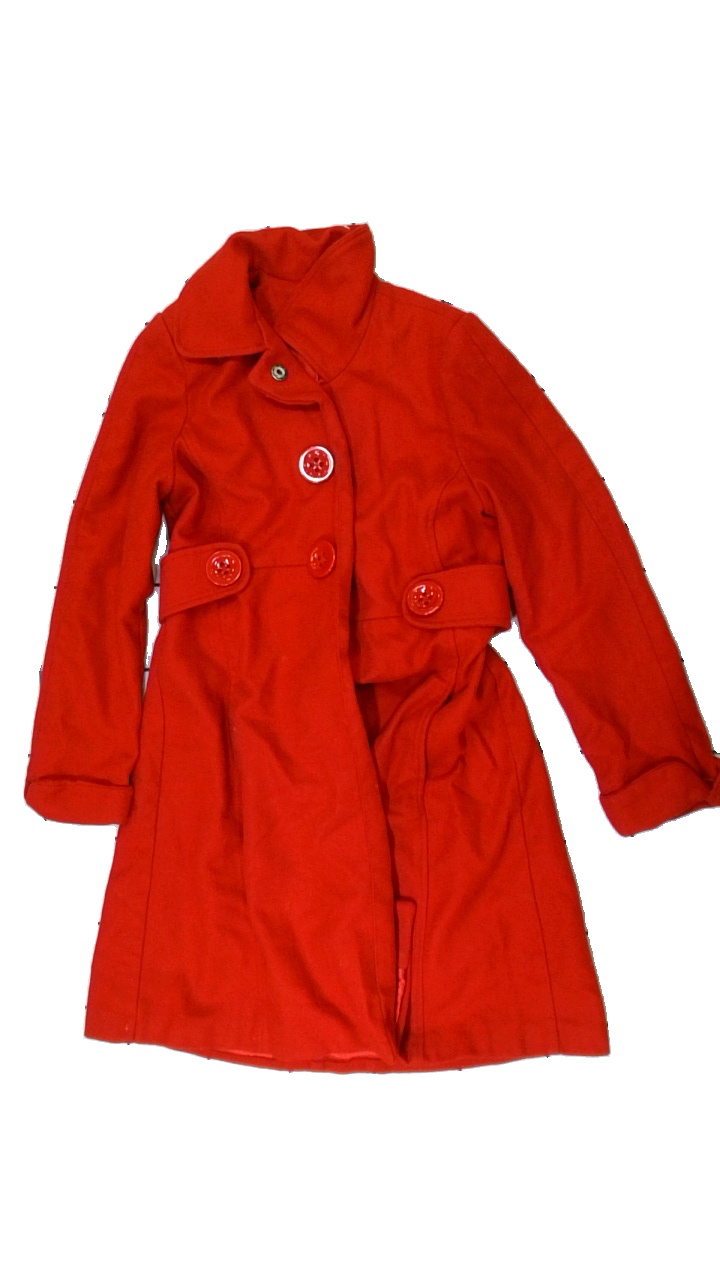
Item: Outerwear (Ladies)
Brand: H&m
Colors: Red
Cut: Regular, Long
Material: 58% wool, 42% polyester
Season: All
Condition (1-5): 3
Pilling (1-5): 3
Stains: Minor
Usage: Export
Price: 50-100